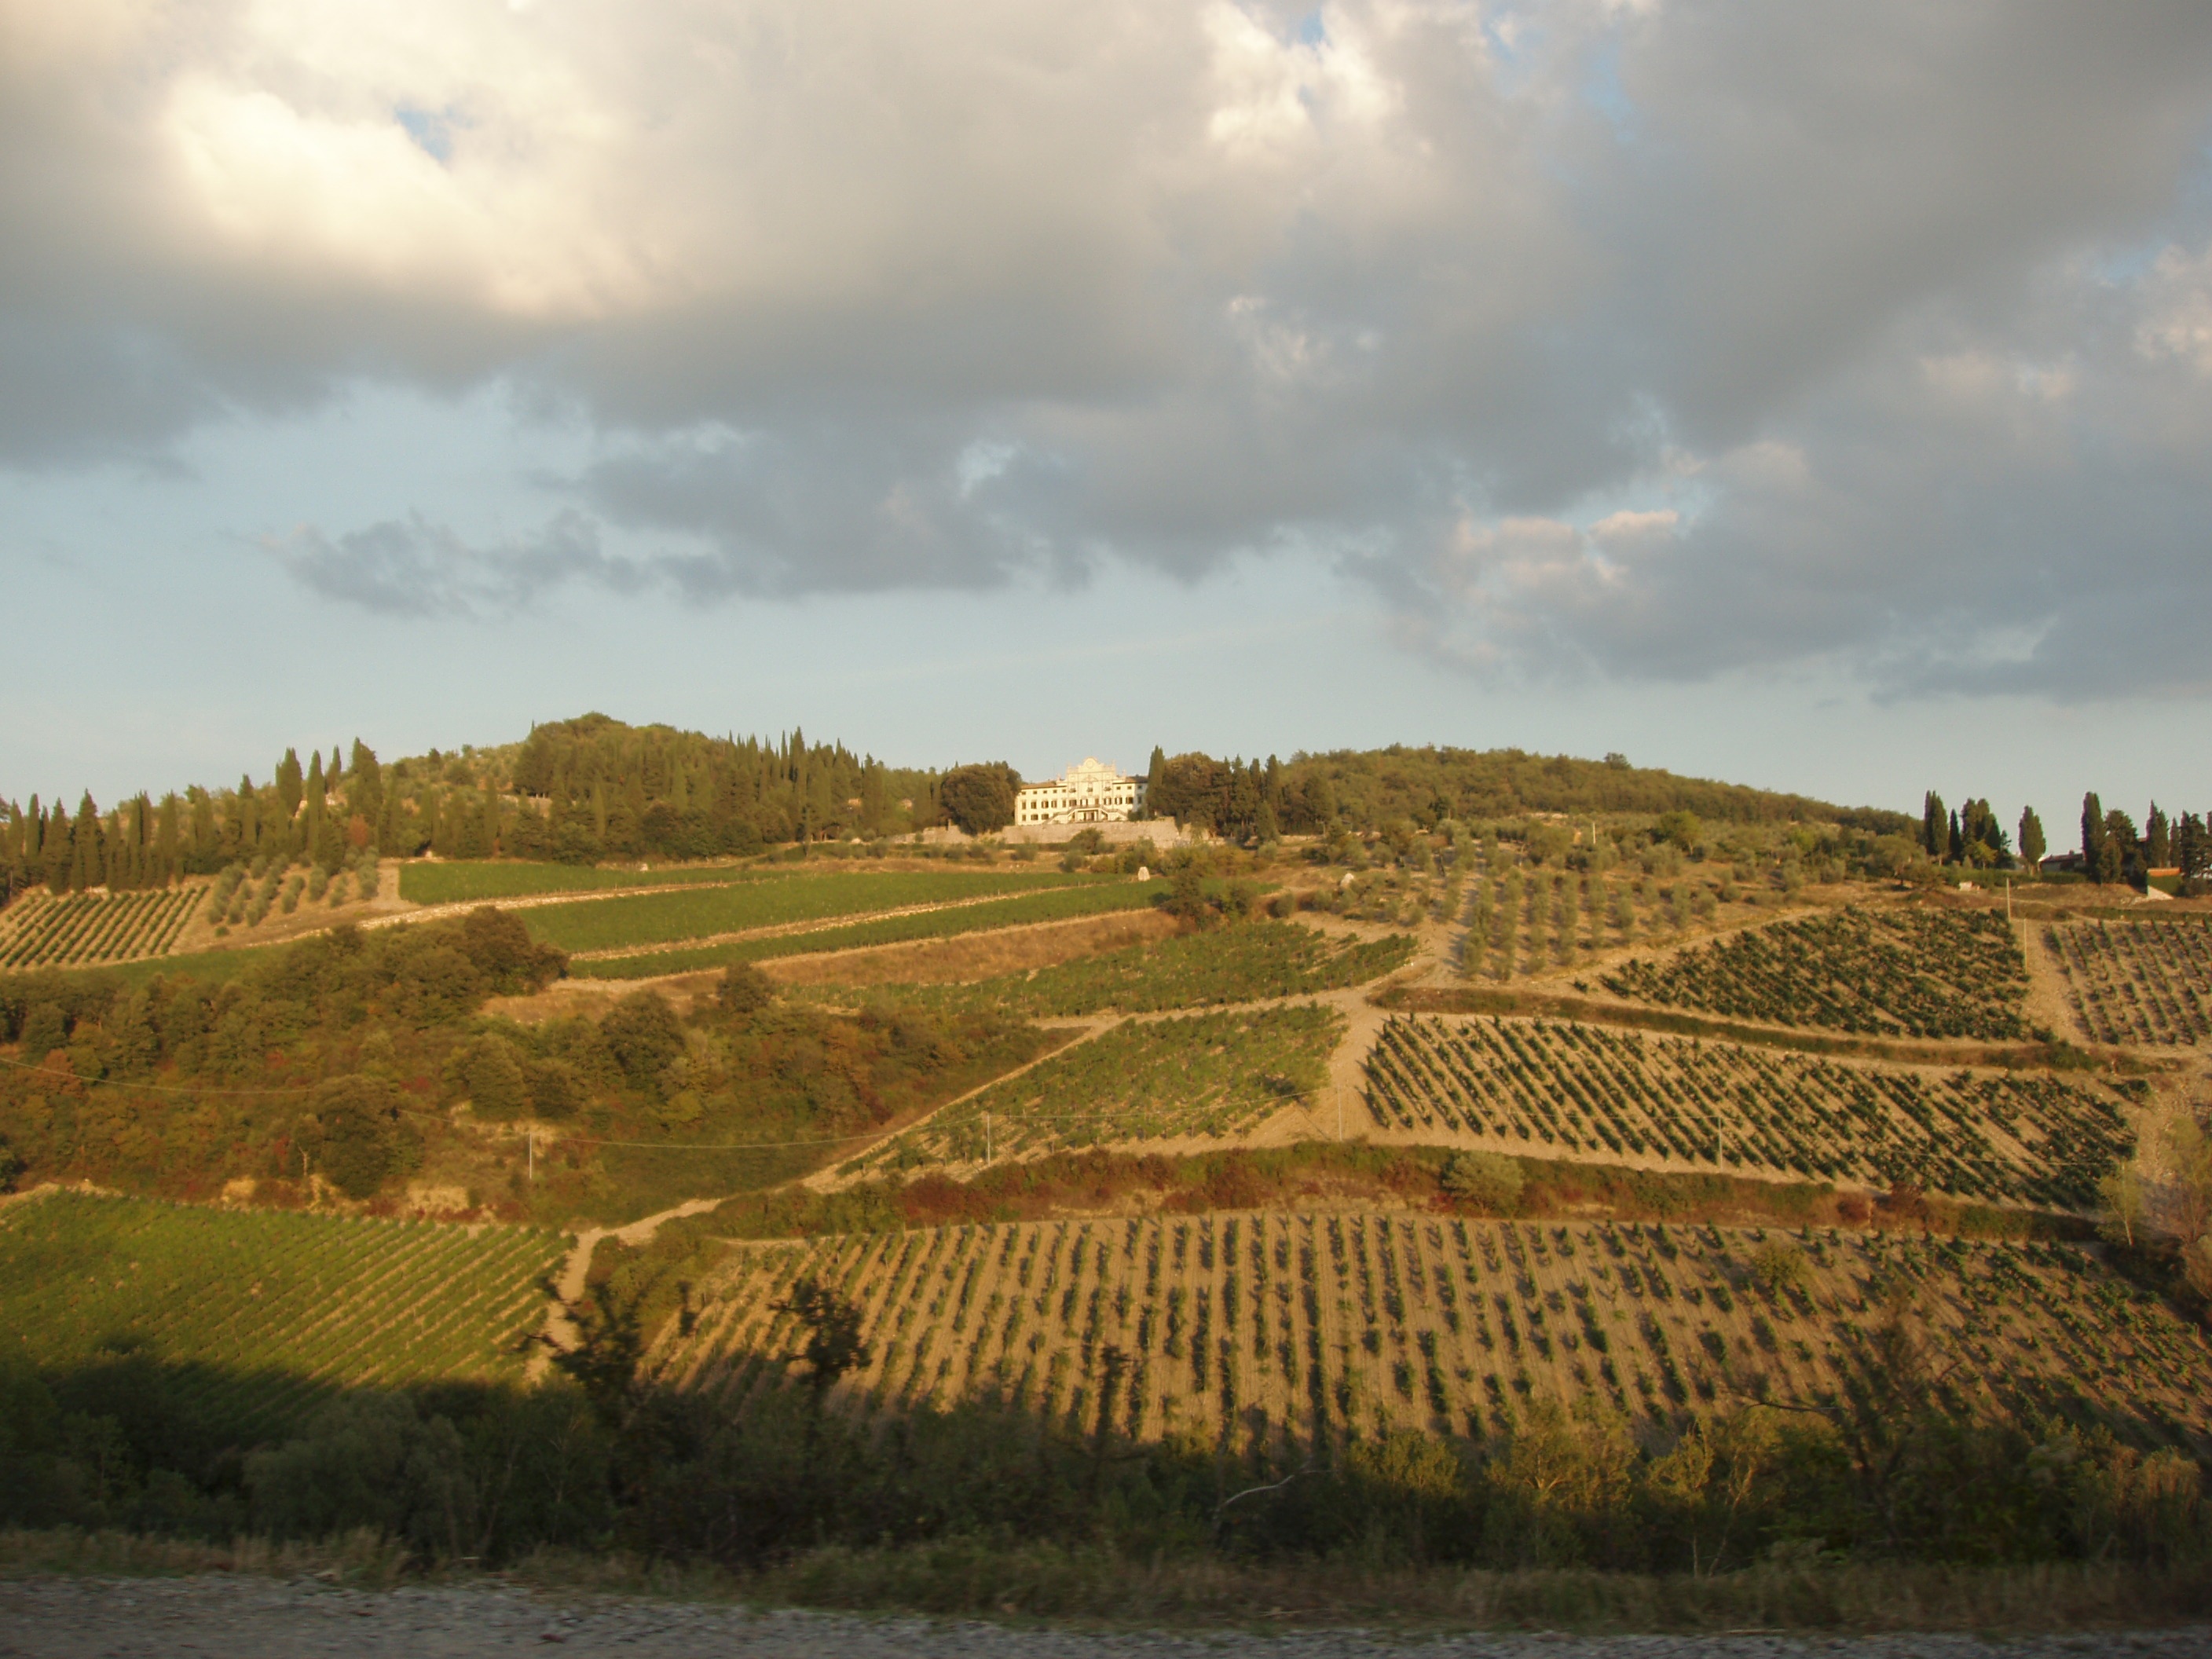
landscape, nature, grass, cloud, sky, sun, field, countryside, hill, country, crop, italy, tuscany, agriculture, plain, clouds, plateau, beautiful, rural area, paddy field